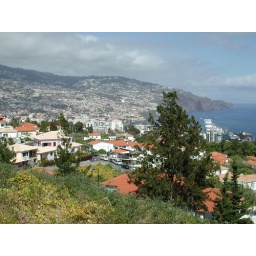
The bus stopped for a moment on a hillside. Notice the ship in the harbor.